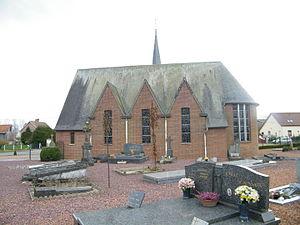
église 2
Agenville est une commune française située dans le département de la Somme en région Hauts-de-France.